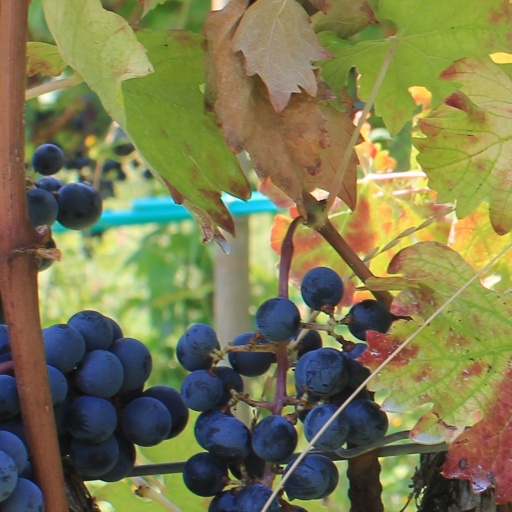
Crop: grape